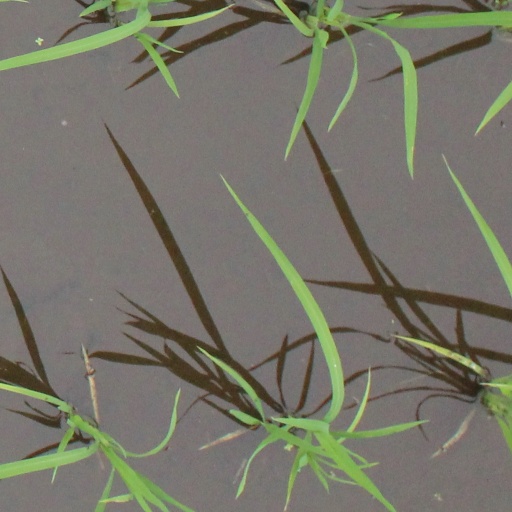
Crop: rice